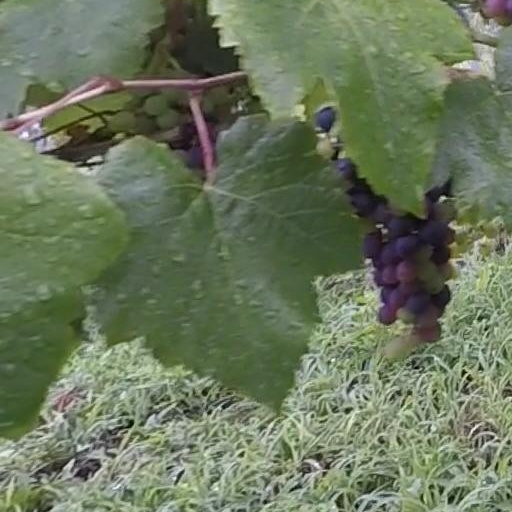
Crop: grape